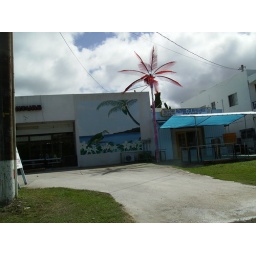
A pink palm tree in Saipan from Dianne from Dianne - her Saipan-Hawaii trip